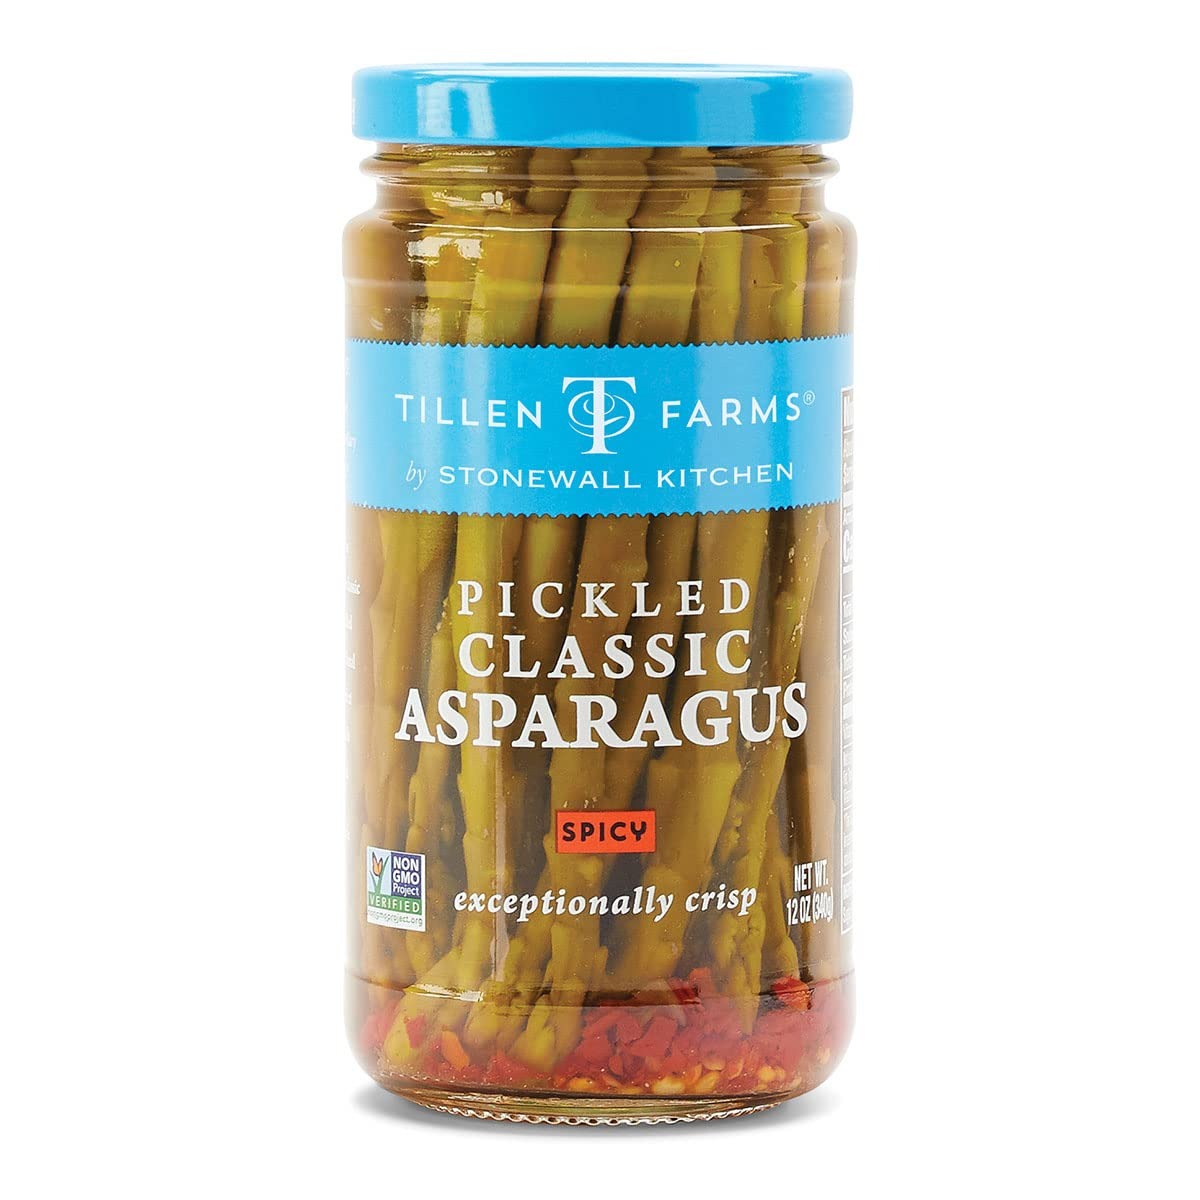
Item Name: Tillen Farms Spicy Pickled Asparagus, 12 oz
Bullet Point 1: Tillen Farms Spicy Pickled Asparagus, 12 oz
Bullet Point 2: Non-GMO and free from any artificial preservatives
Bullet Point 3: Contains none of the eight most common allergens
Bullet Point 4: Crushed red chili peppers in the brine give a smooth heat that nicely contrasts the crisp, cold veggies
Bullet Point 5: Stonewall Kitchen Family of Brands: Our award winning line of gourmet food, home goods, and gifts are loved around the world. Featuring brands such as Legal Sea Foods, Michel Design Works, Montebello, Napa Valley Naturals, Stonewall Home, Stonewall Kitchen, Urban Accents, Vermont Coffee Company, Vermont Village, and Village Candle
Bullet Point 6: About Us: It all started in 1991 at a local farmers' market with a few dozen items that we'd finished hand-labeling only hours before. Fast-forward to today and Stonewall Kitchen is now home to an ever-growing family of like-minded lifestyle brands! Expertly made with premium ingredients, our products are the result of decades spent dreaming up, testing and producing only the very best in specialty foods and fine home living.
Value: 12.0
Unit: Ounce

Price: 12.79